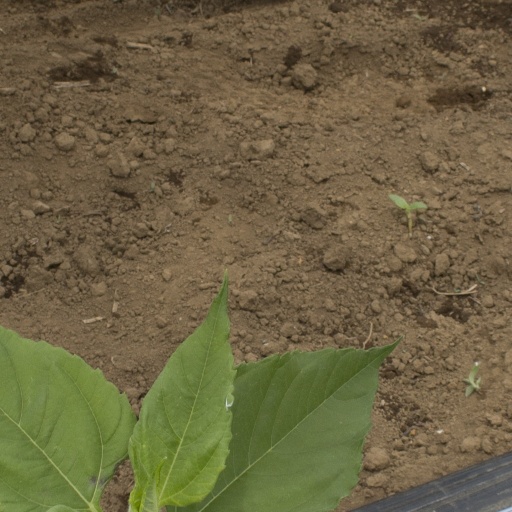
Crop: Jerusalem artichoke